Japanese cruiser Haguro

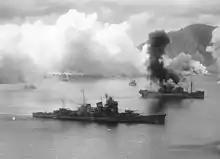
"Haguro" under attack during the bombing of Rabaul mere hours after the battle of the Empress Agusta Bay

By the time of Japan's entry into World War II with the attack on Pearl Harbor on 7 December 1941, "Haguro" was en route to the Philippines as part of a large cover force to support Japanese landings. "Haguro" saw her first action just four days later bombarding Legaspi, then she bombarded Davao on the night of 19–20 December after escorting troop transports, before she conducted more shore bombardment on Jolo on 24 December. On 4 January 1942, she survived B-17 bombing attacks undamaged, then took part in several more shore bombardment missions to aid in the invasion of Celebes. On 26 January, the submarine fired four torpedoes at "Haguro", but none hit their mark. On 10 February, "Haguro" bombarded Makassar, then on 20 January bombarded Timor to support Japanese troop landings.